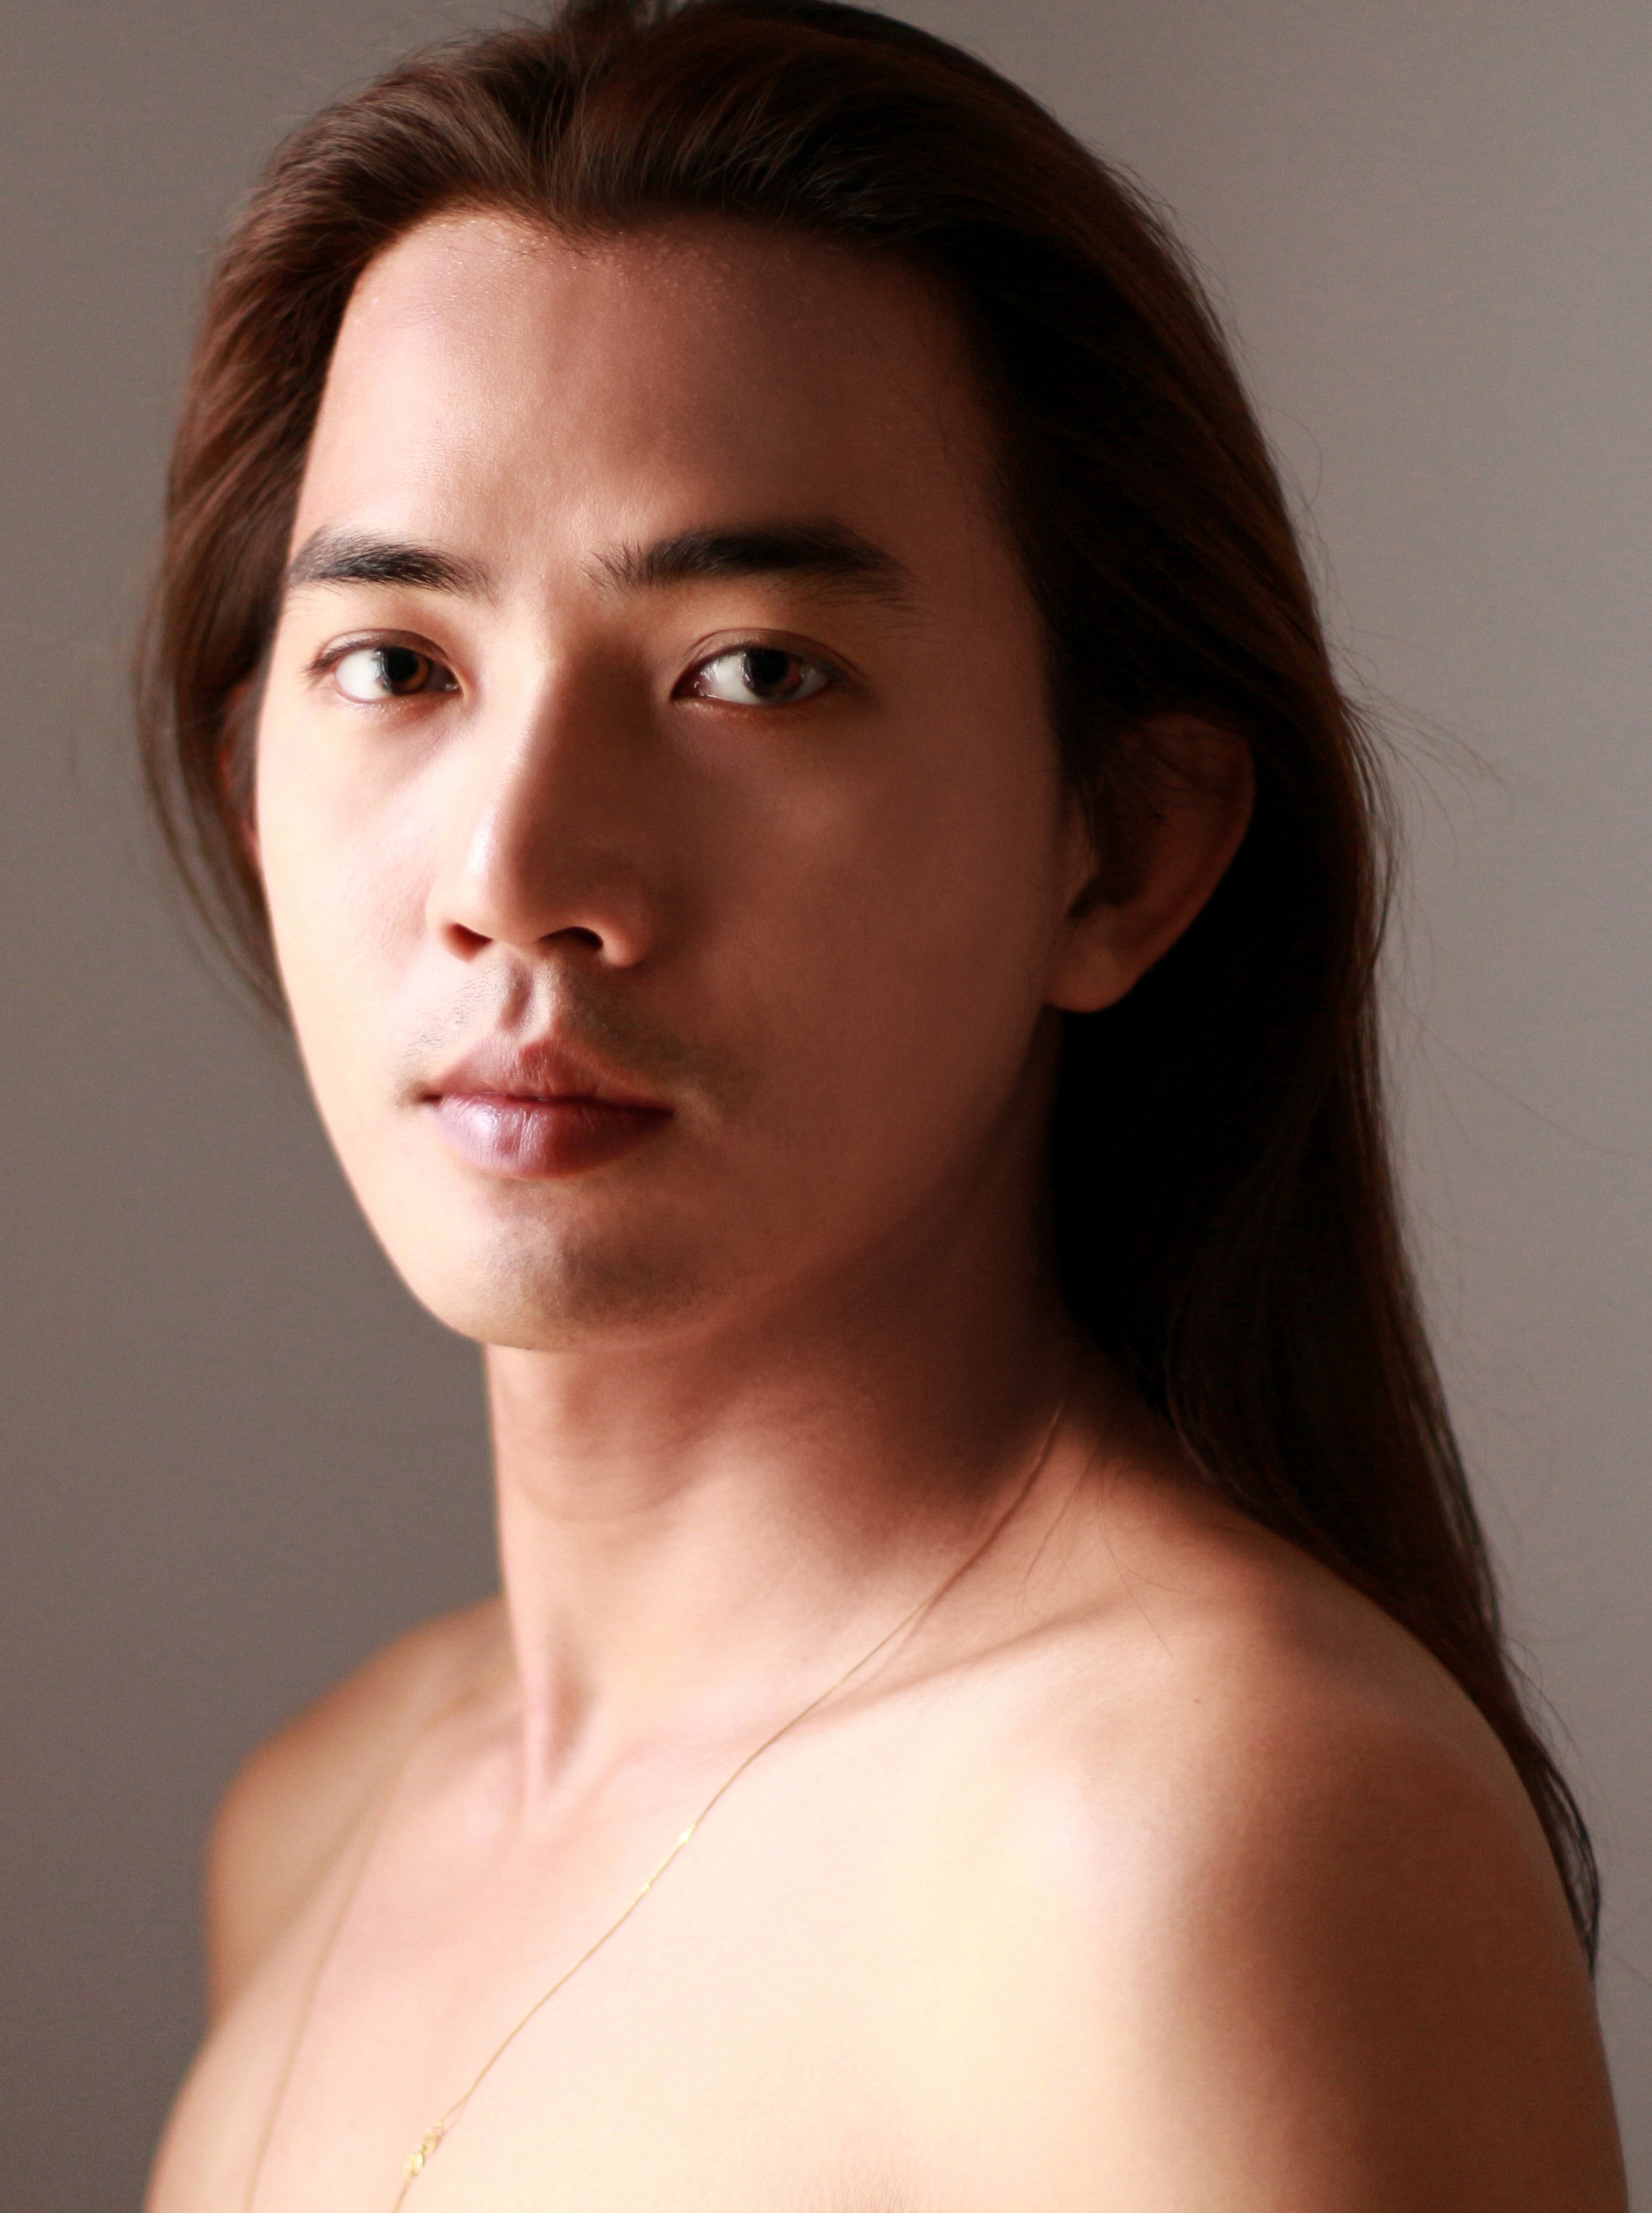
person, girl, woman, hair, photography, portrait, model, lady, lip, hairstyle, thailand, eyebrow, mouth, long hair, close up, human body, black hair, face, nose, cheek, eye, head, skin, beauty, organ, men s, photo shoot, stand alone, forehead, brown hair, the person, chin, portrait photography, art model